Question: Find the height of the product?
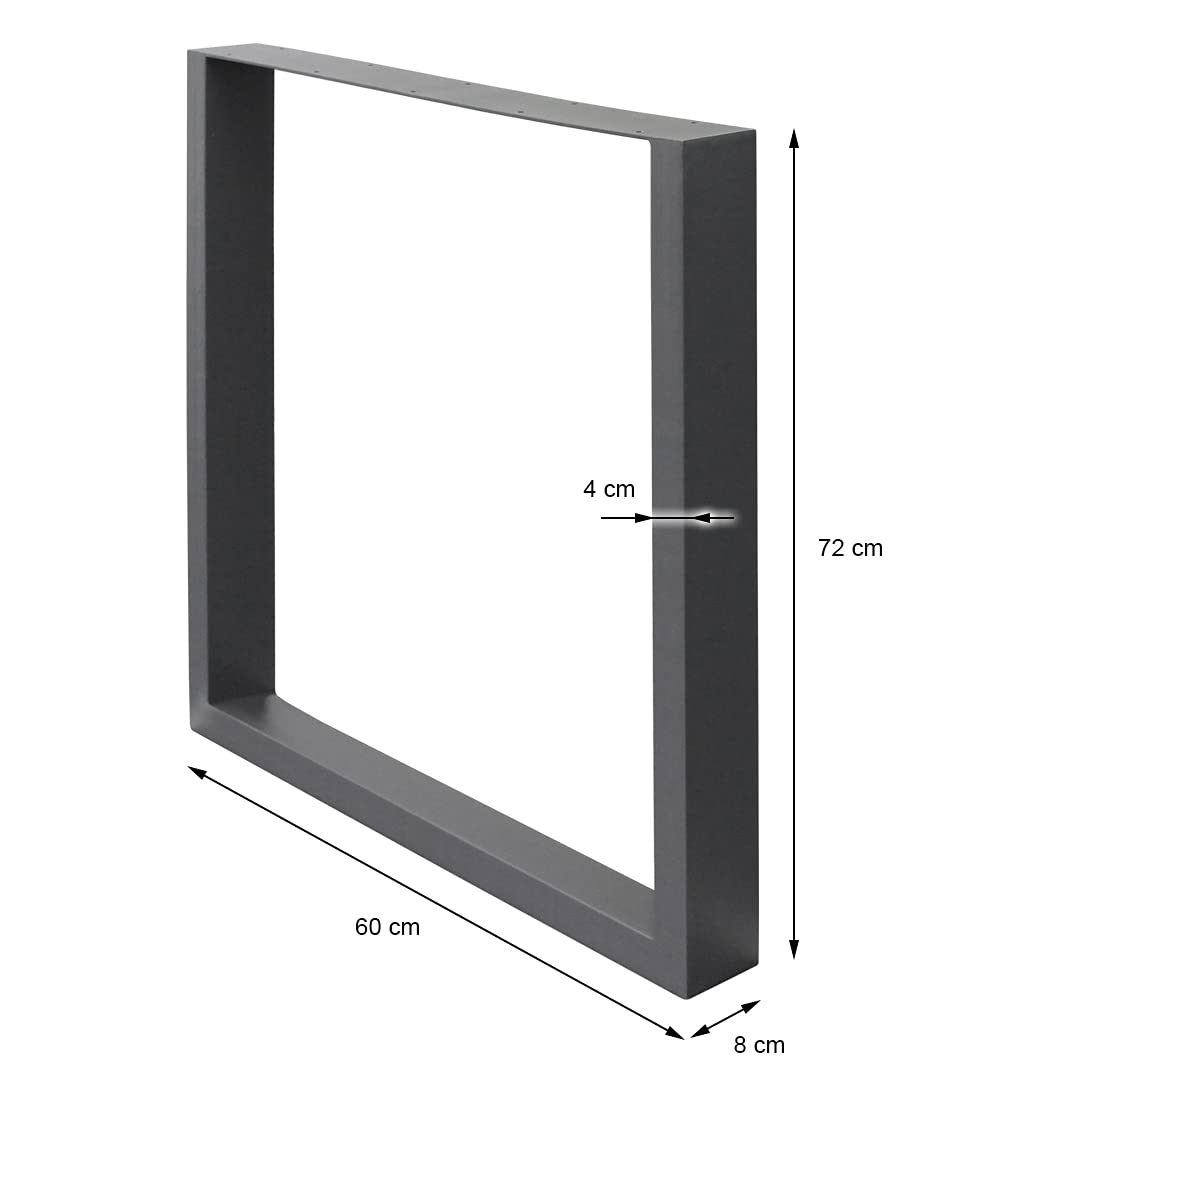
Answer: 72.0 centimetre